Hilde Maroff

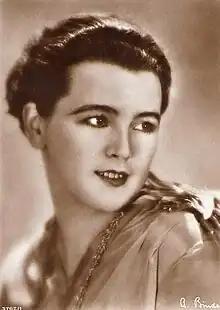

Hilde Maroff (5 June 1904 – 15 August 1984) was a German stage and film actress. She was the mother of the child actor Peter Bosse.